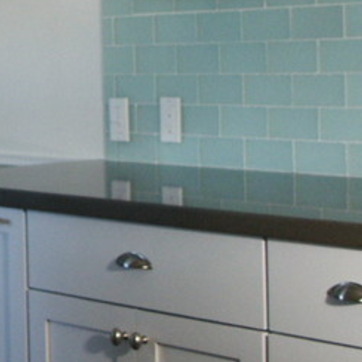
Material: polishedstone